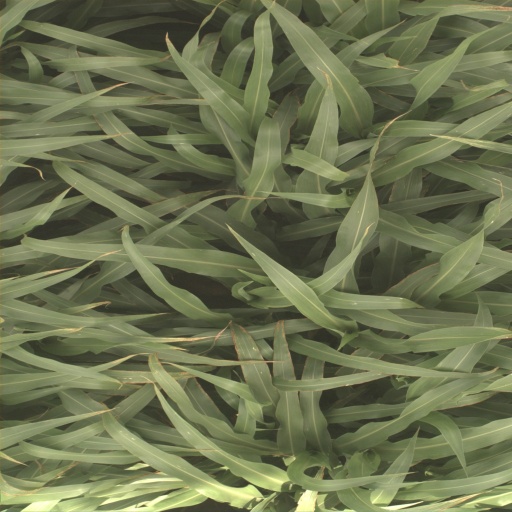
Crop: sorghum